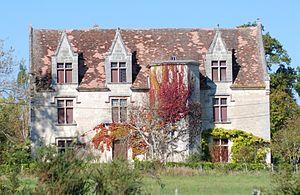
Château Buffaud, situé sur la commune d'Aubie-et-Espessas, Gironde, France.
Val de Virvée est, depuis le 1ᵉʳ janvier 2016, une commune nouvelle du Sud-Ouest de la France, située dans le département de la Gironde, en région Nouvelle-Aquitaine, issue du regroupement des trois communes de Aubie-et-Espessas, Saint-Antoine et Salignac qui deviennent des communes déléguées.
Aubie-et-Espessas est une ancienne commune du sud-ouest de la France, située dans le département de la Gironde en région Nouvelle-Aquitaine.